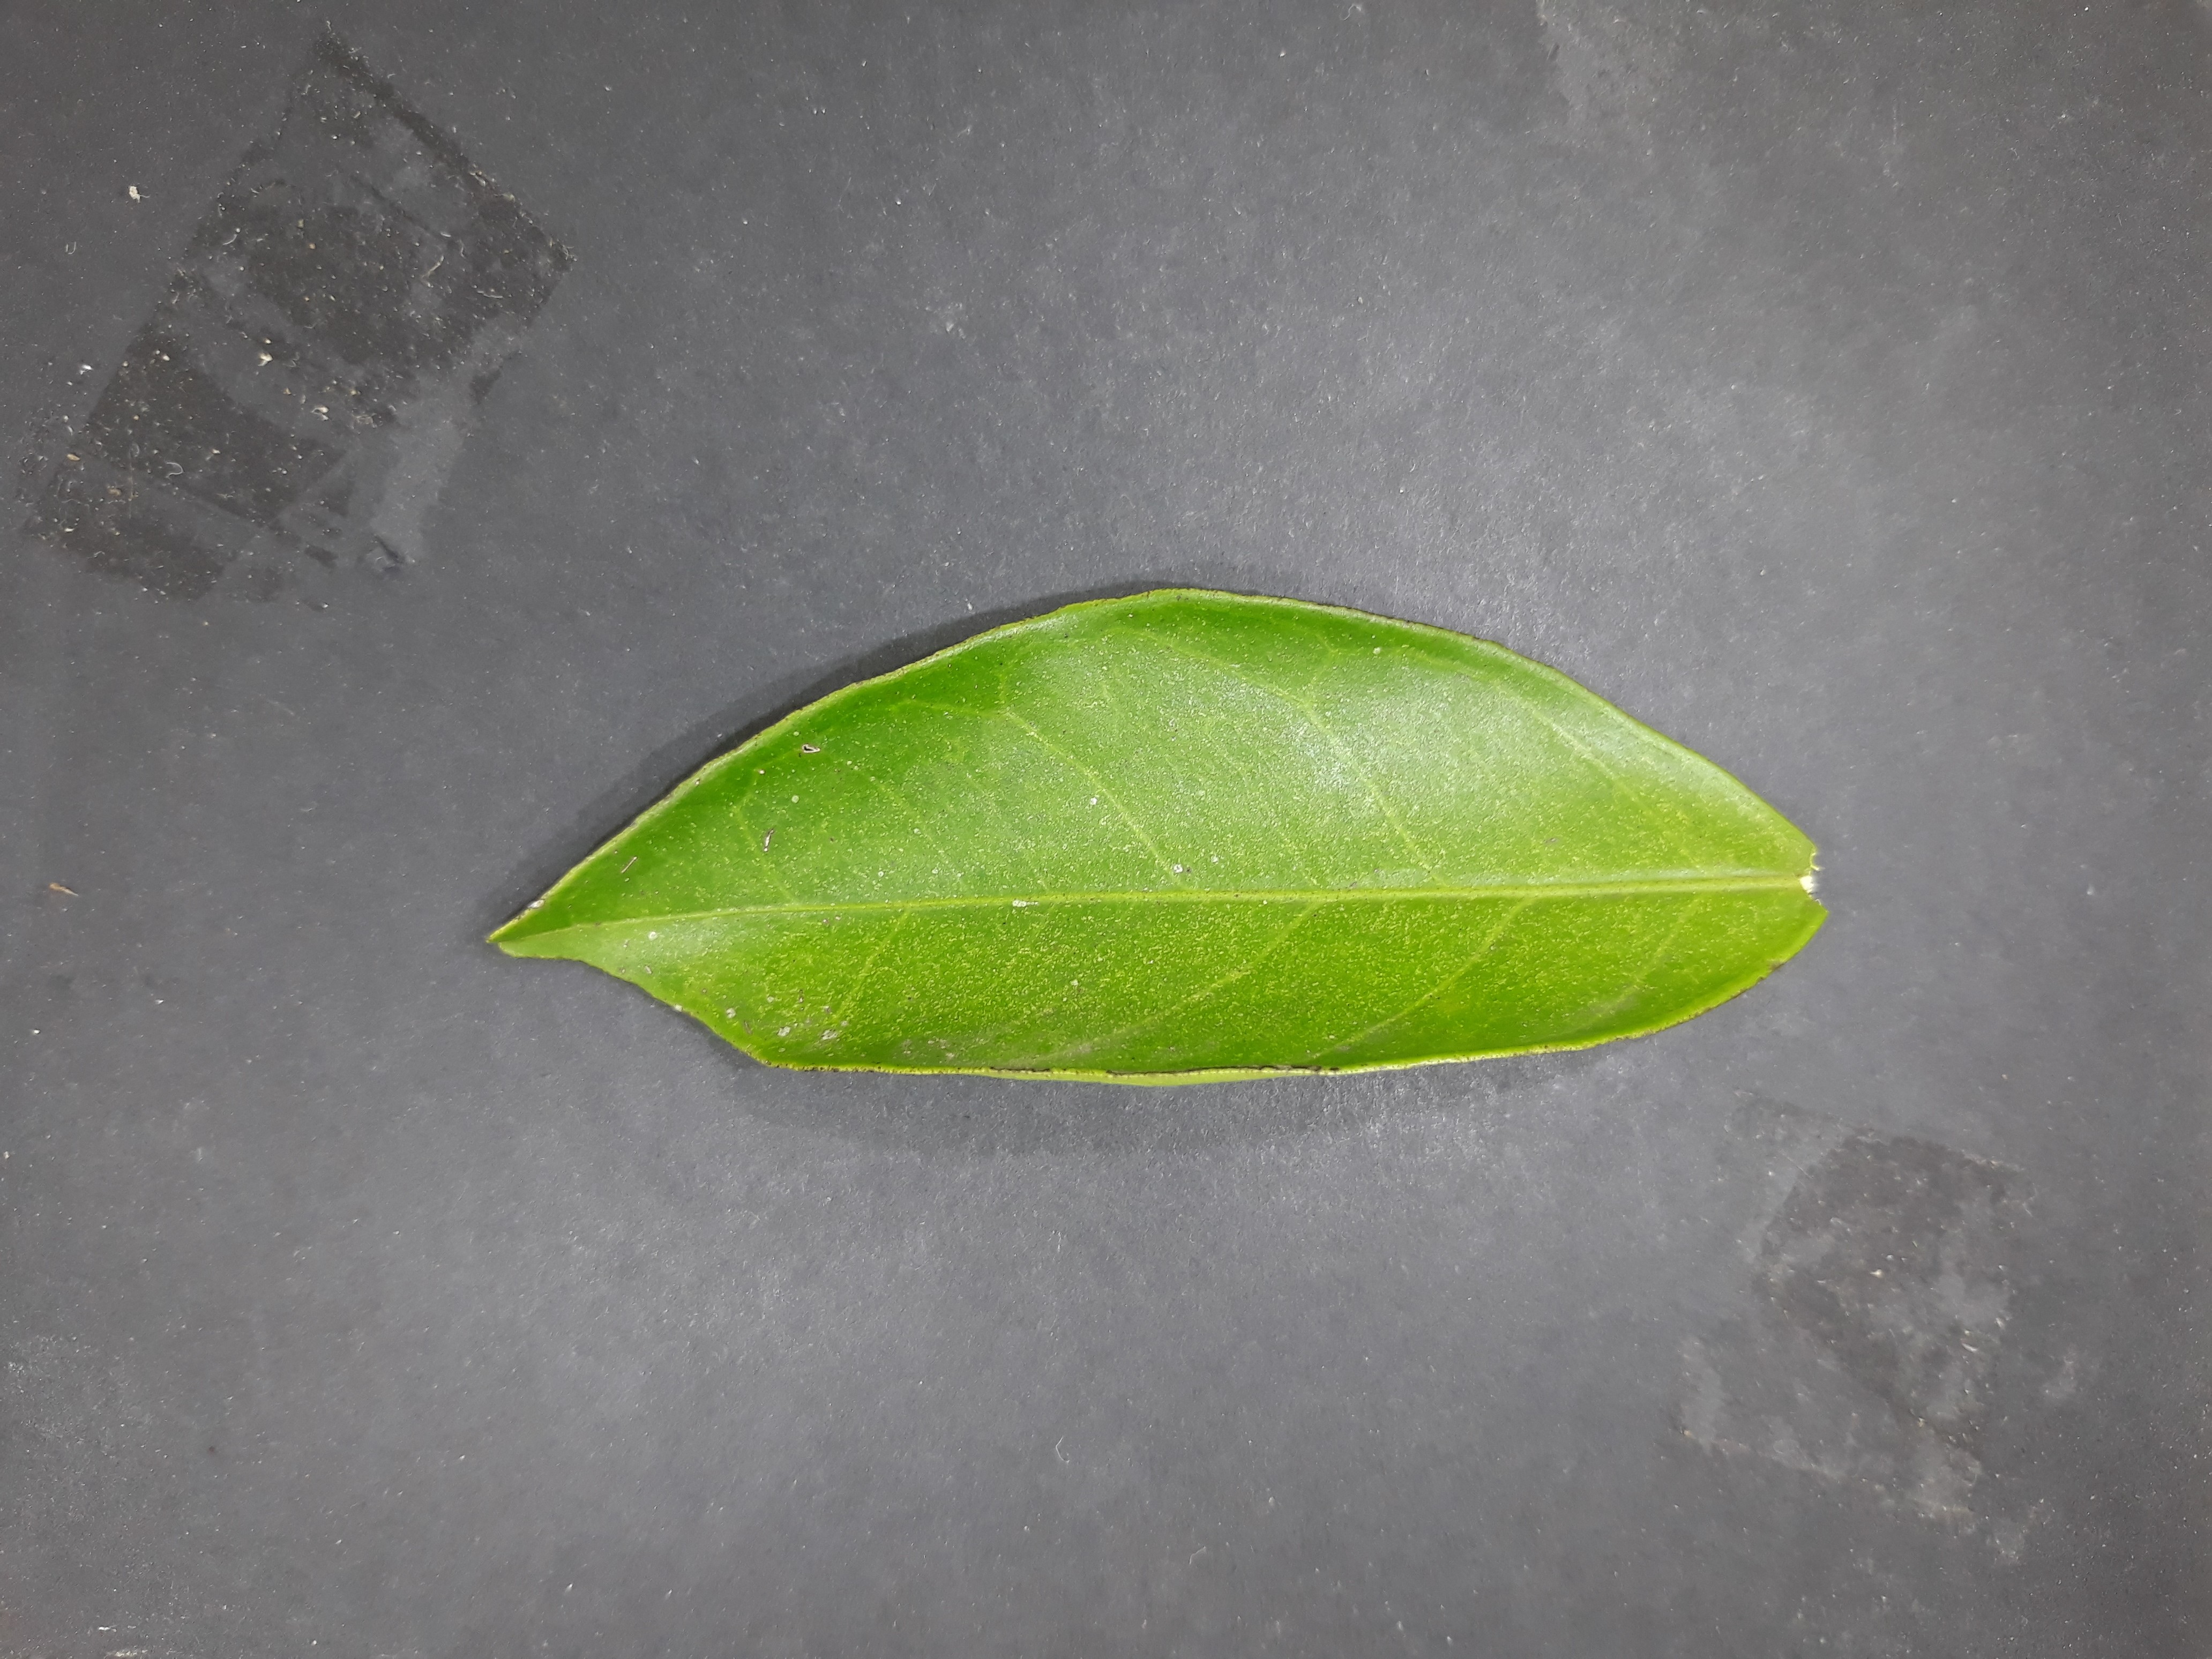
Label: Texas_mite